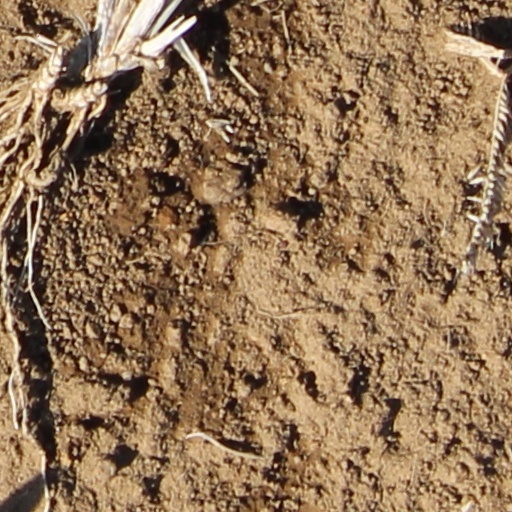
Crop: wheat